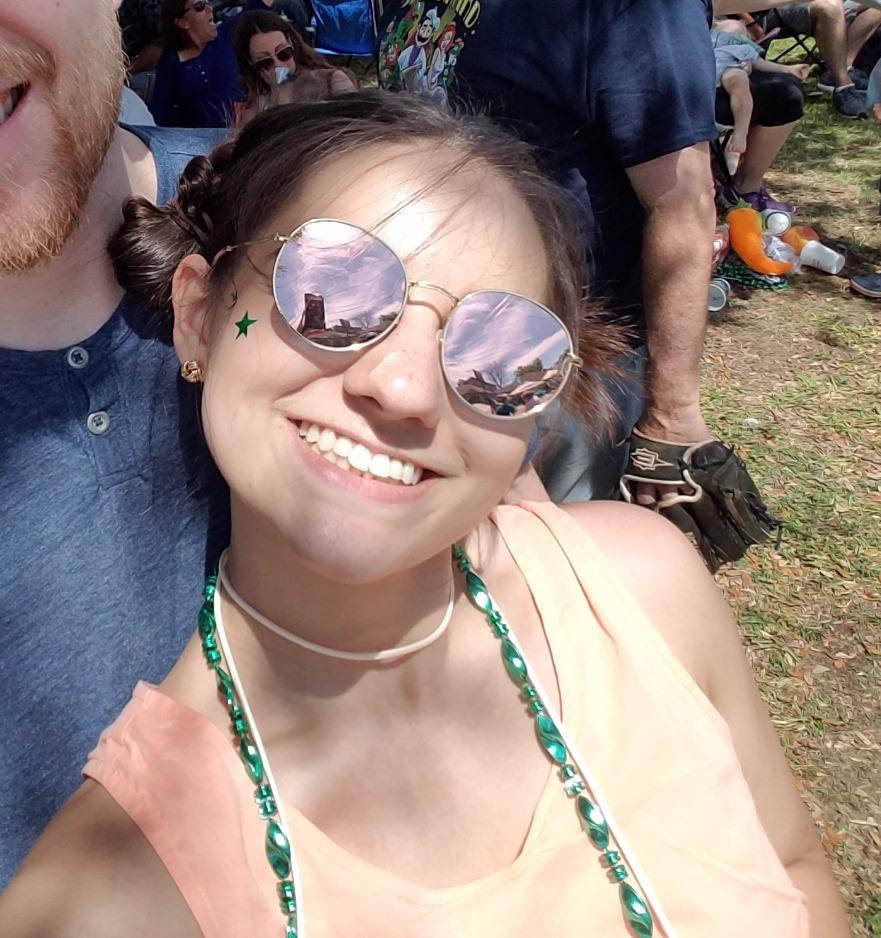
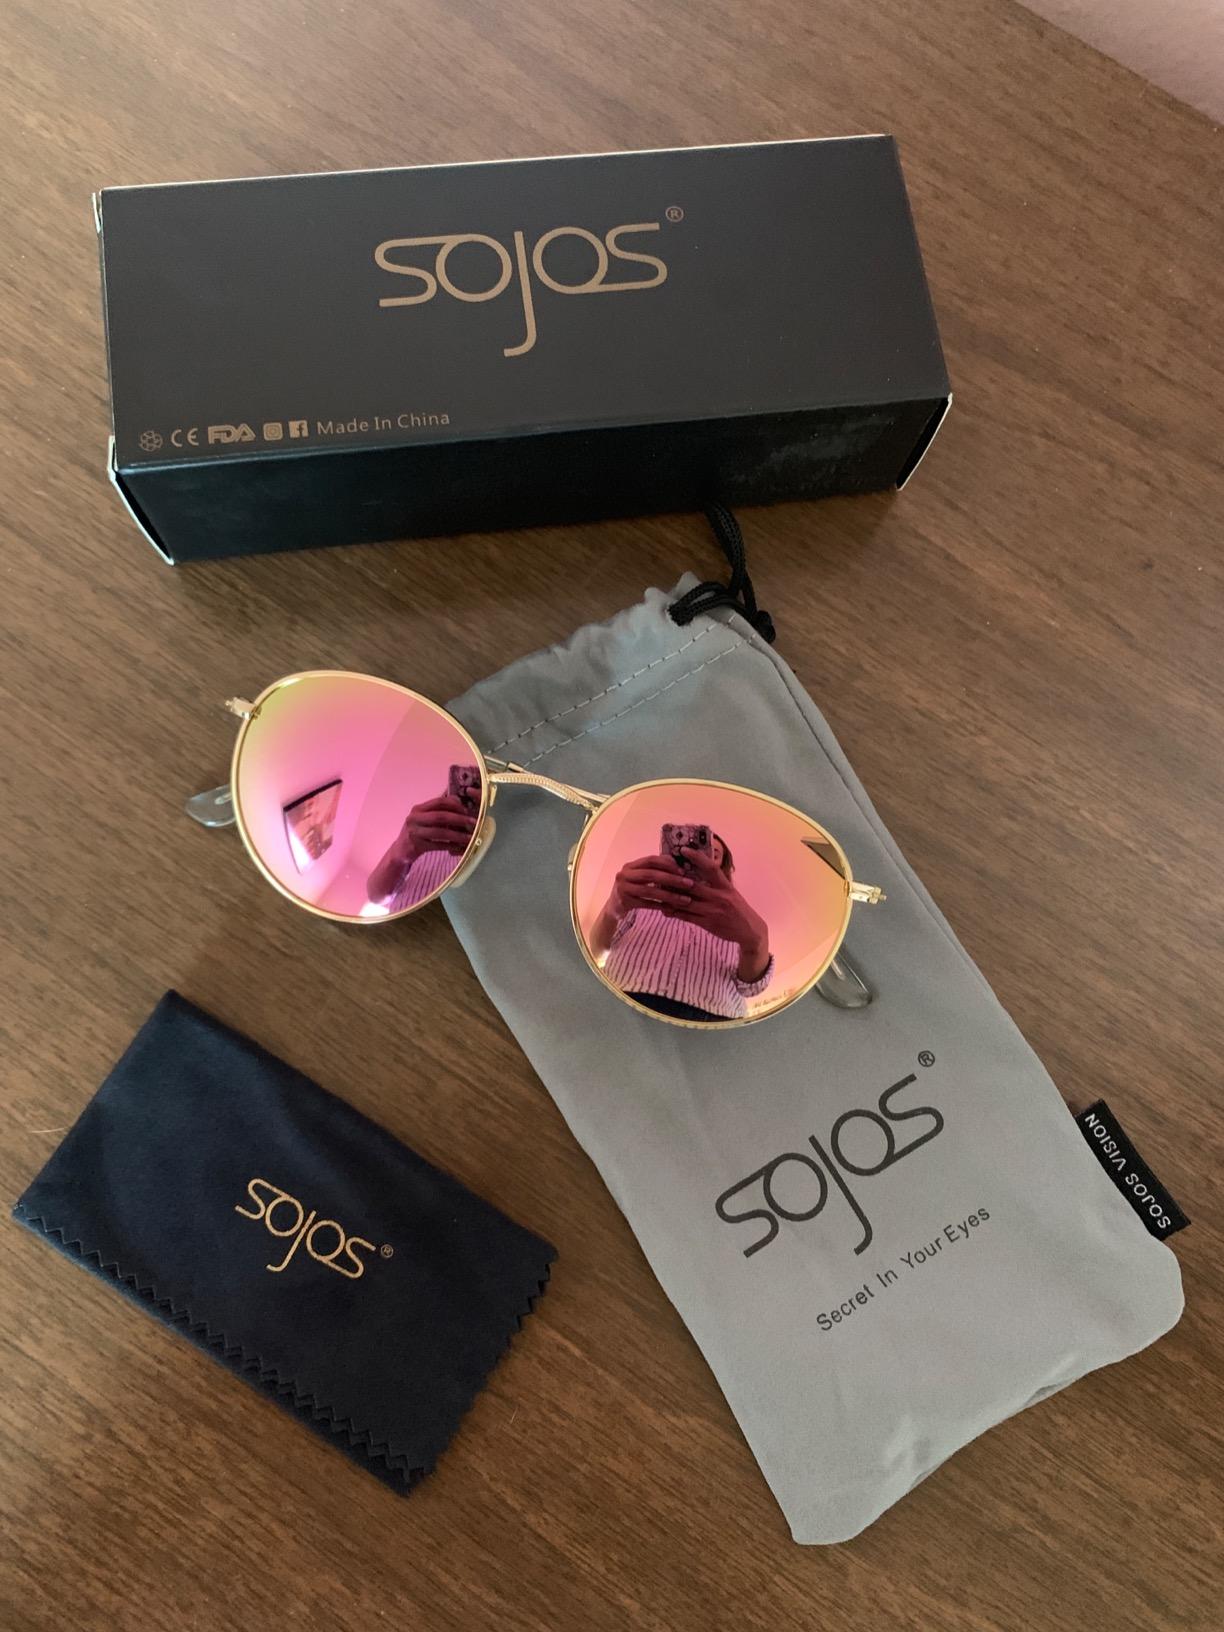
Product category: accessories_sunglasses
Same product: yes